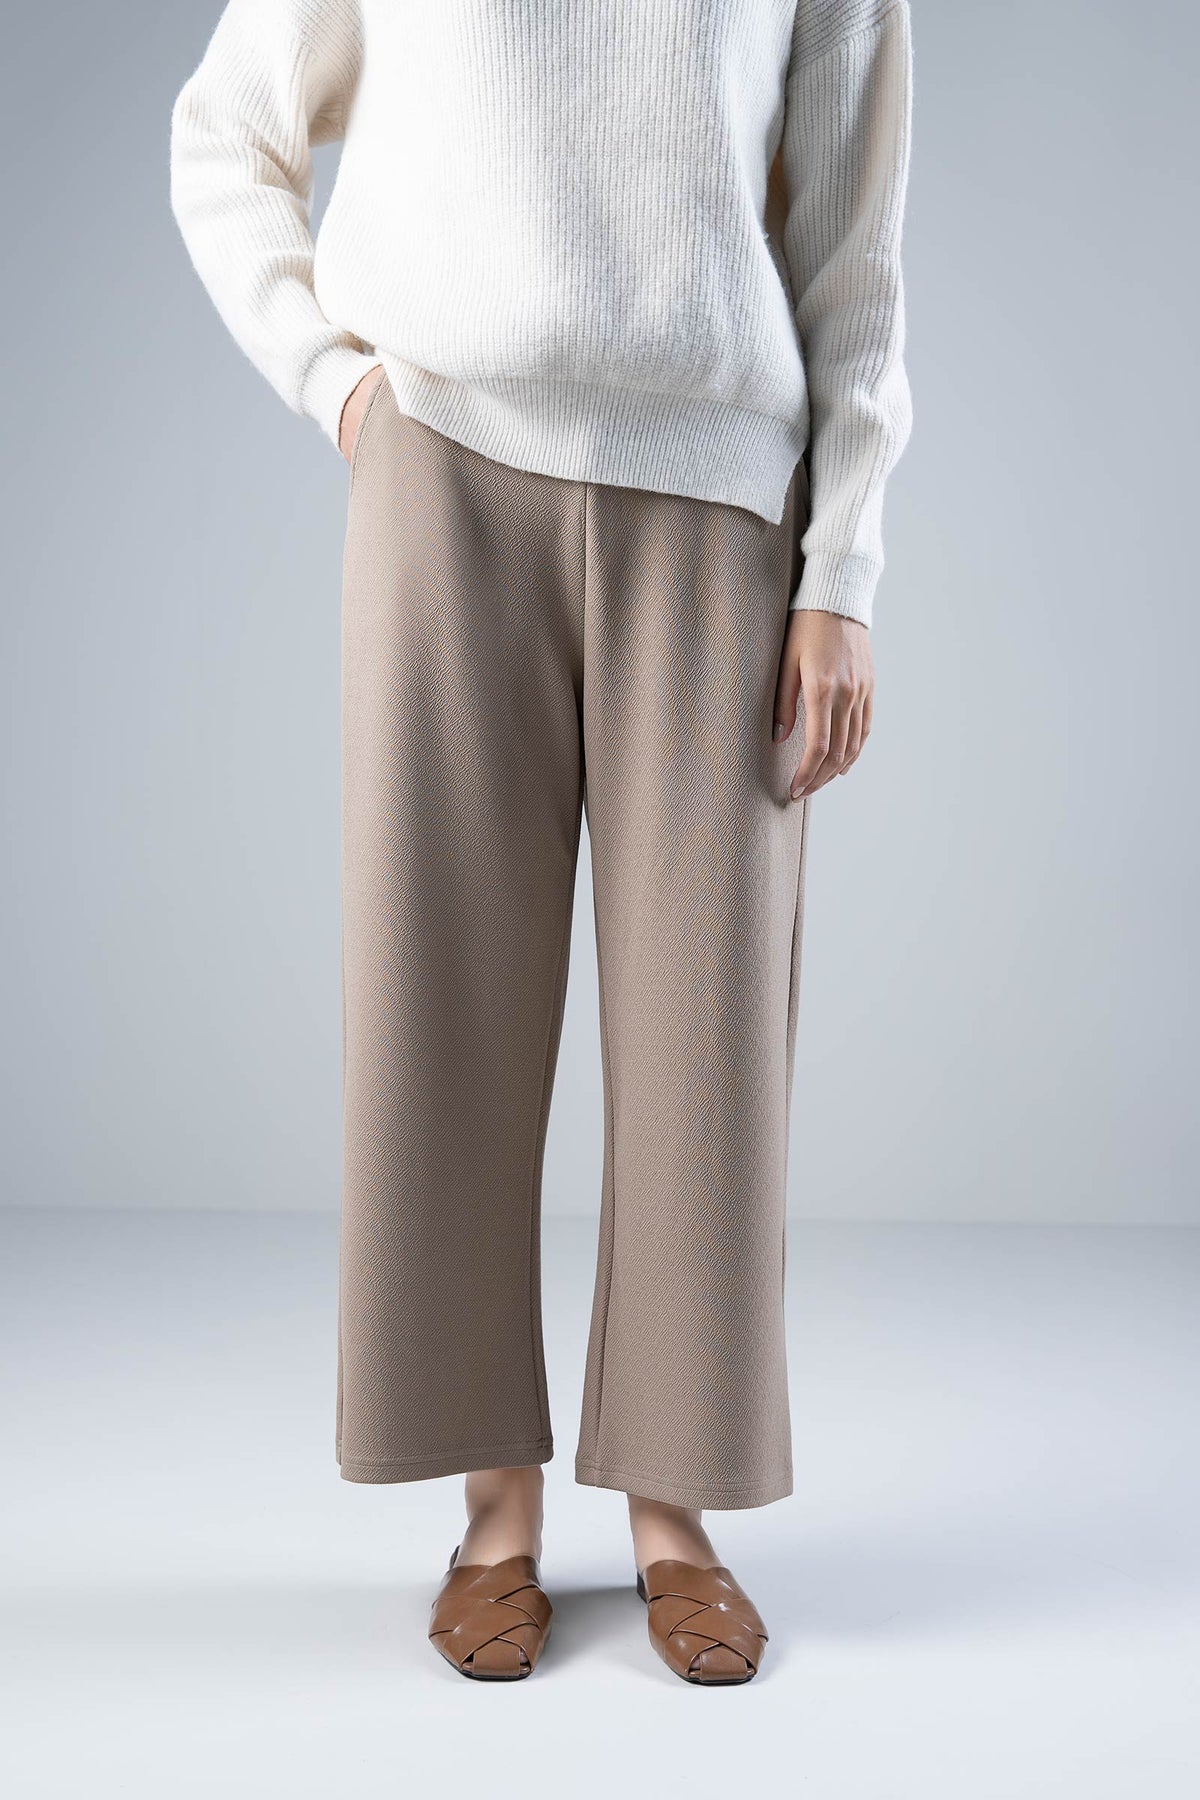
beige wide leg pants